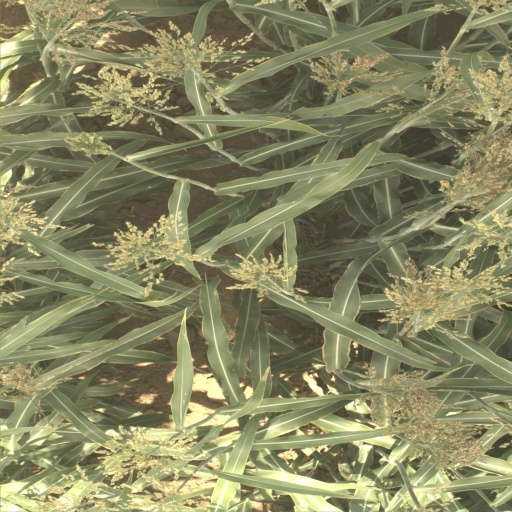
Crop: sorghum